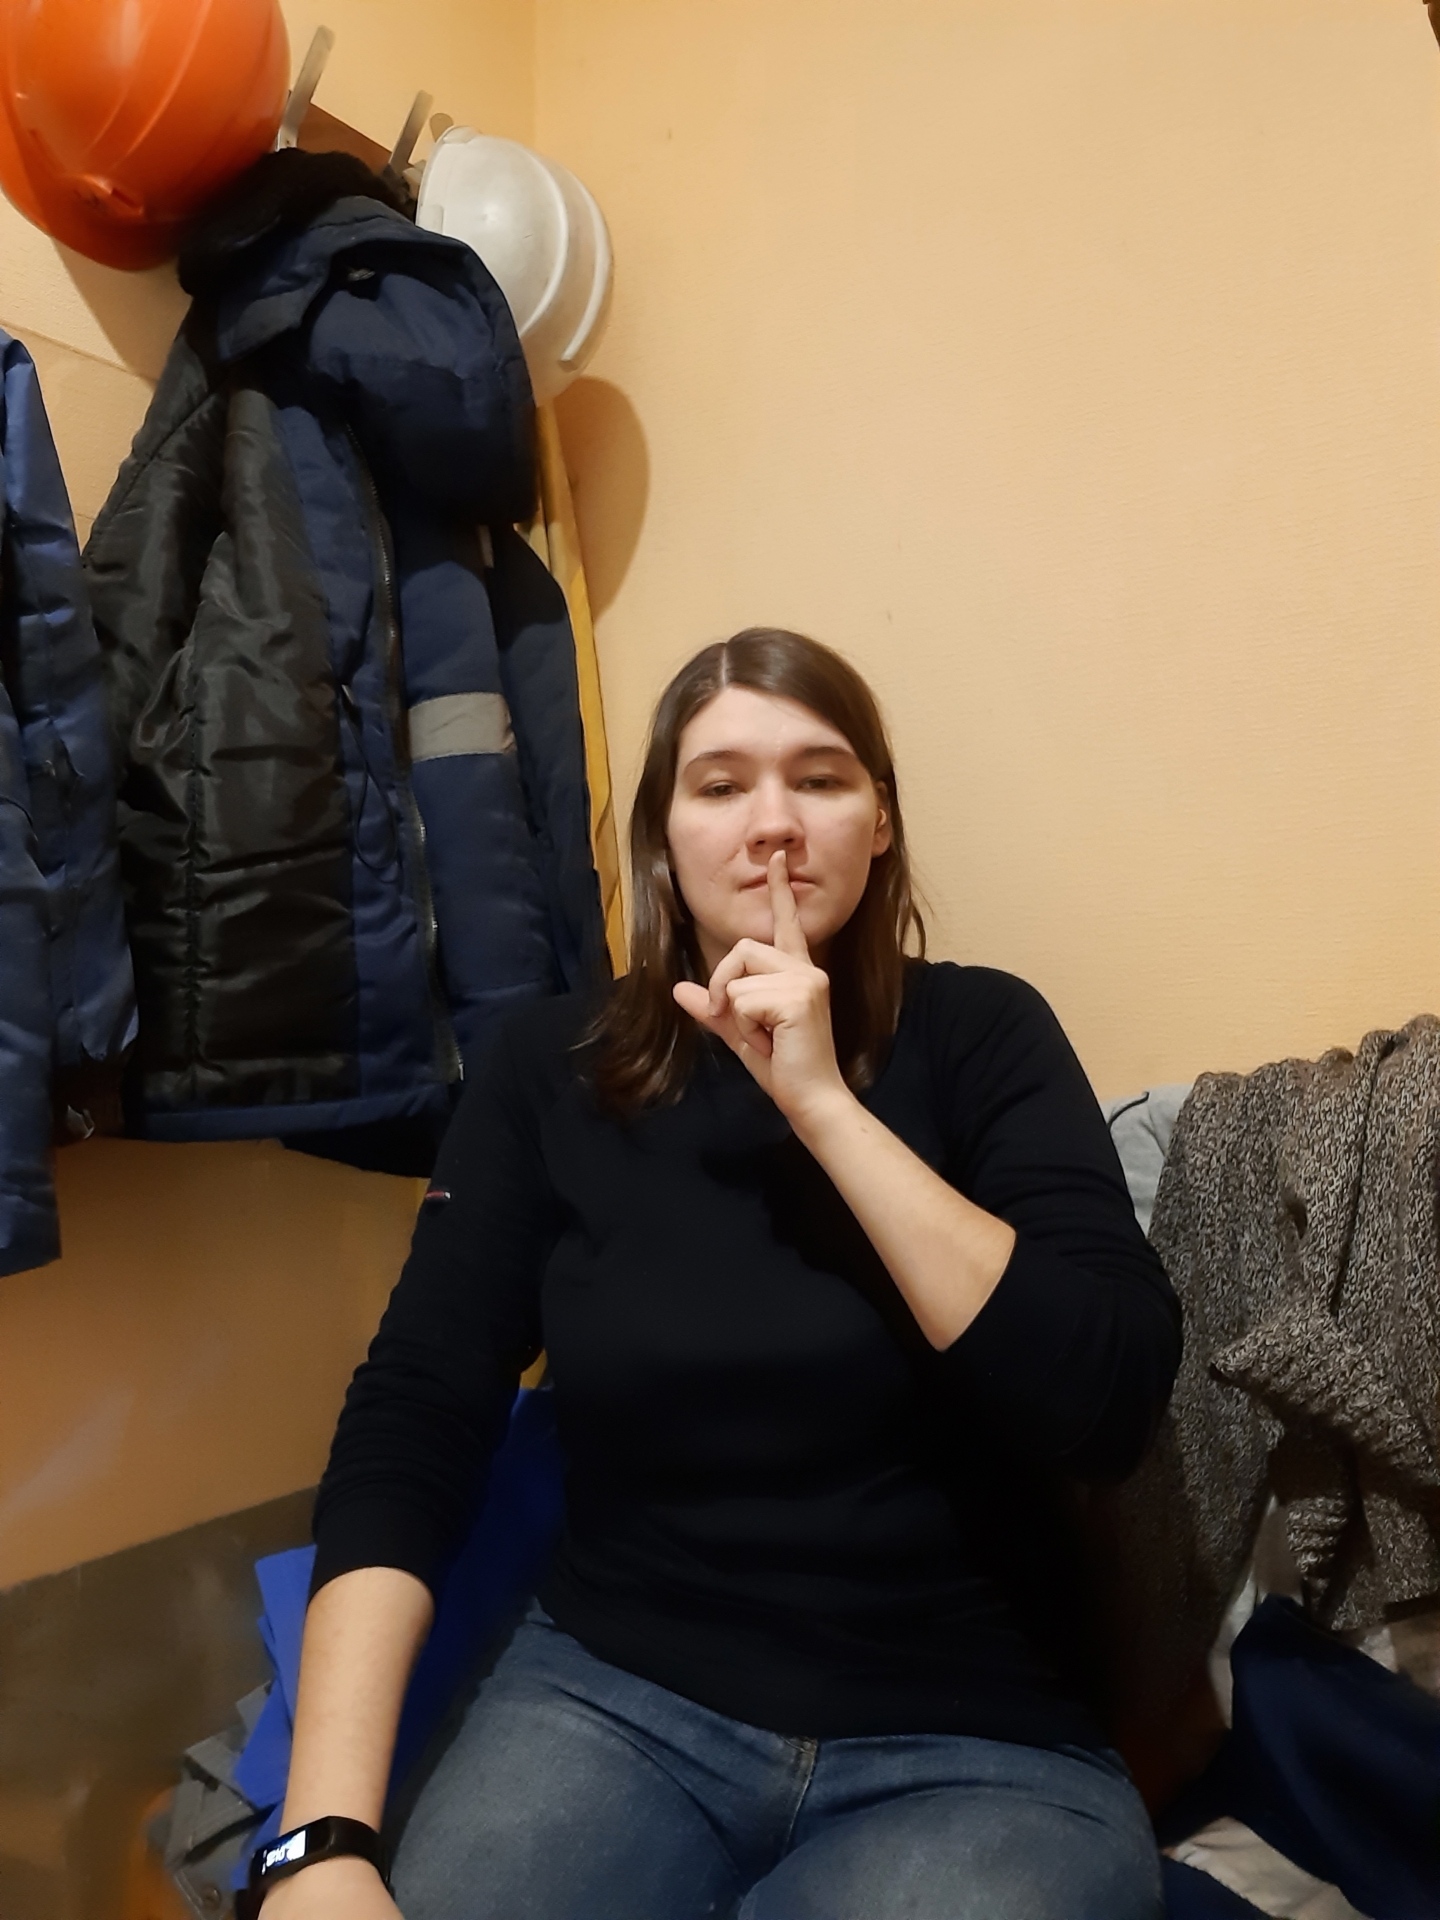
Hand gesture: mute